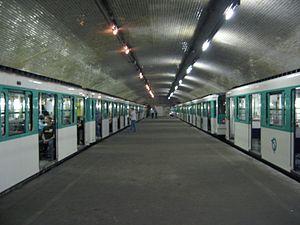
Journées du patrimoine RATP 16-17/09/2006. Station fantôme de Porte Molitor. Italiano: Porte Molitor, fermata mai aperta ed infatti senza uscita.
Porte Molitor fait partie, avec la station Haxo, des « stations fantômes » du métro de Paris qui n'ont jamais vu passer un seul voyageur. Elle est située dans le 16ᵉ arrondissement de Paris.